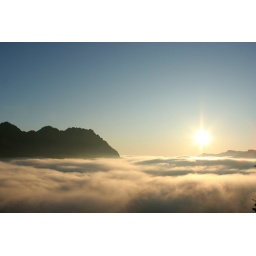
Pretty cool to be above the clouds but still on the ground